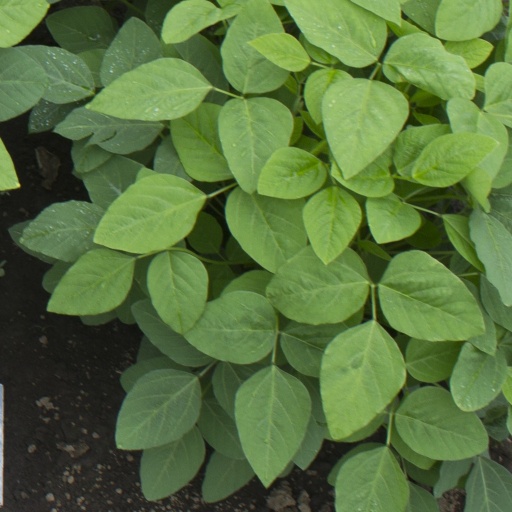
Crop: soybean